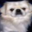
Label: dog